CTIA and GTIA

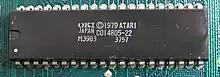
NTSC GTIA chip manufactured by Okidata

Color Television Interface Adaptor (CTIA) and its successor Graphic Television Interface Adaptor (GTIA) are custom chips used in the Atari 8-bit computers and Atari 5200 home video game console. In these systems, a CTIA or GTIA chip works together with ANTIC to produce the video display. ANTIC generates the playfield graphics (text and bitmap) while CTIA/GTIA provides the color for the playfield and adds overlay objects known as player/missile graphics (sprites). Under the direction of Jay Miner, the CTIA/GTIA chips were designed by George McLeod with the technical assistance of Steve Smith.